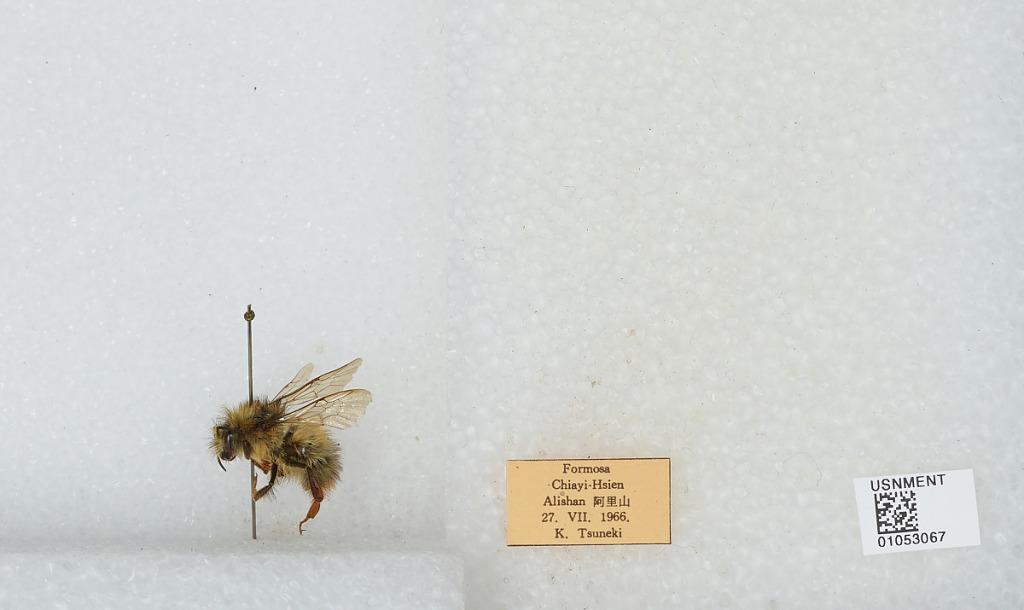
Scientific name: Bombus sp.
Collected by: K. Tsuneki
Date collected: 1966-7-27
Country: Taiwan
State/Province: Taiwan
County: Chiayi
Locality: Alishan